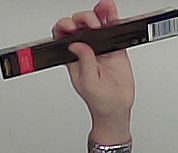
Product: toblerone_black